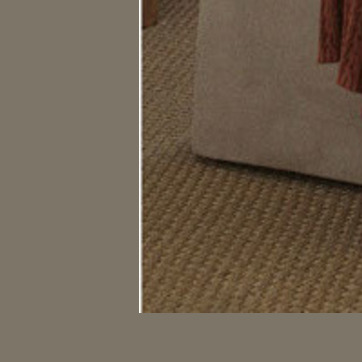
Material: carpet